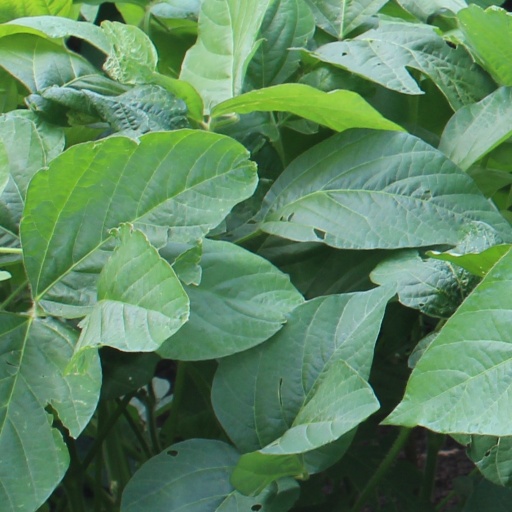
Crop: soybean